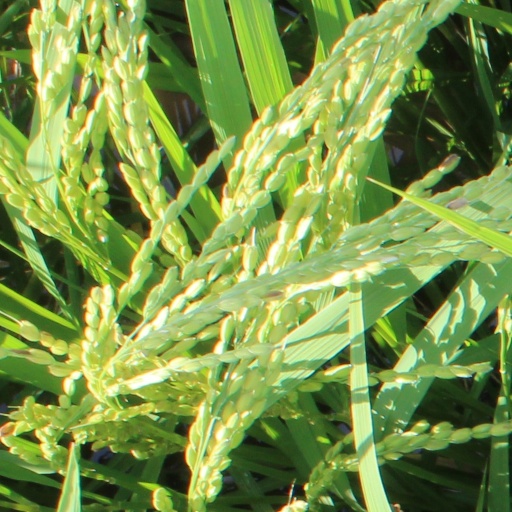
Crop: rice